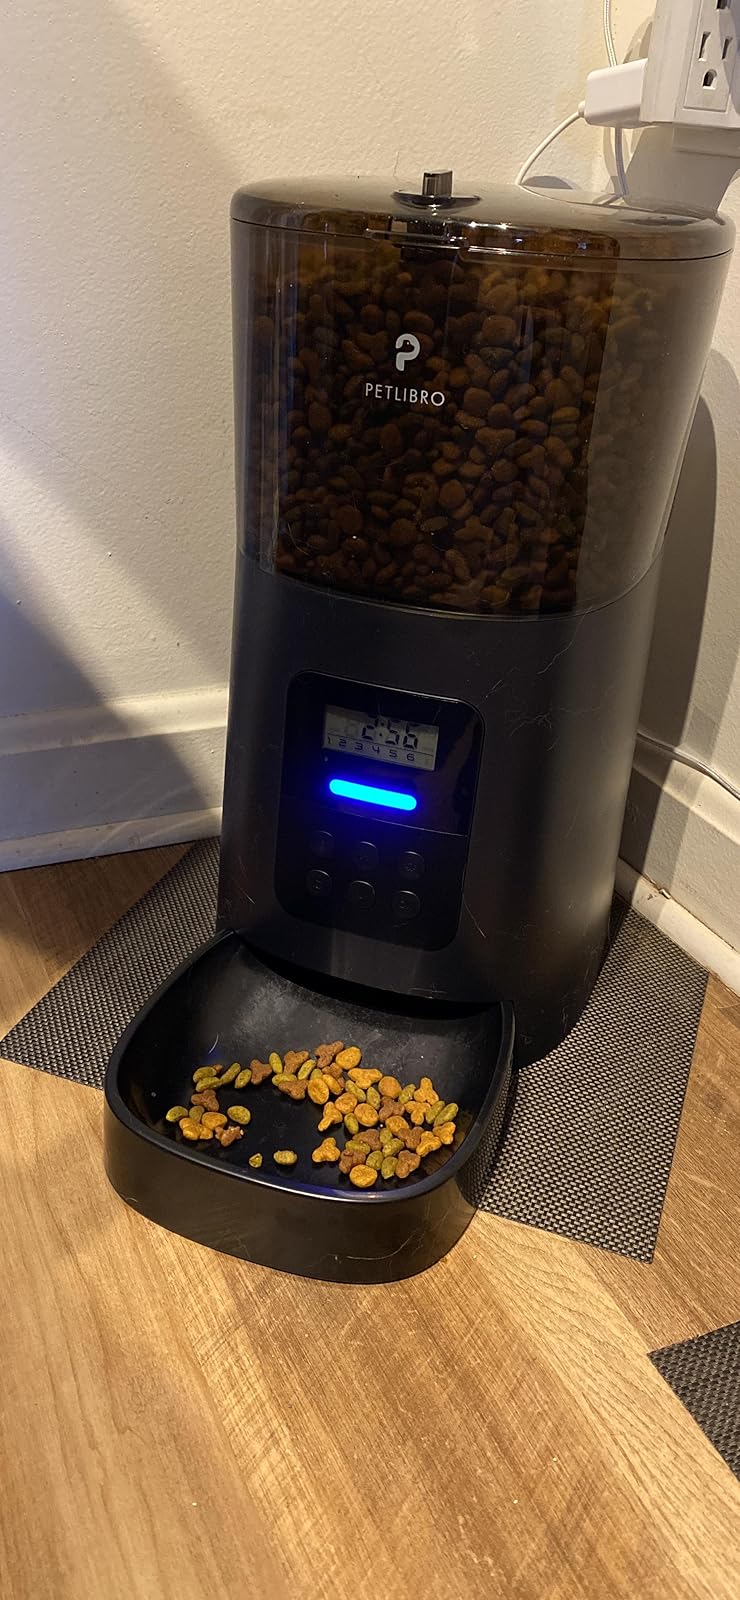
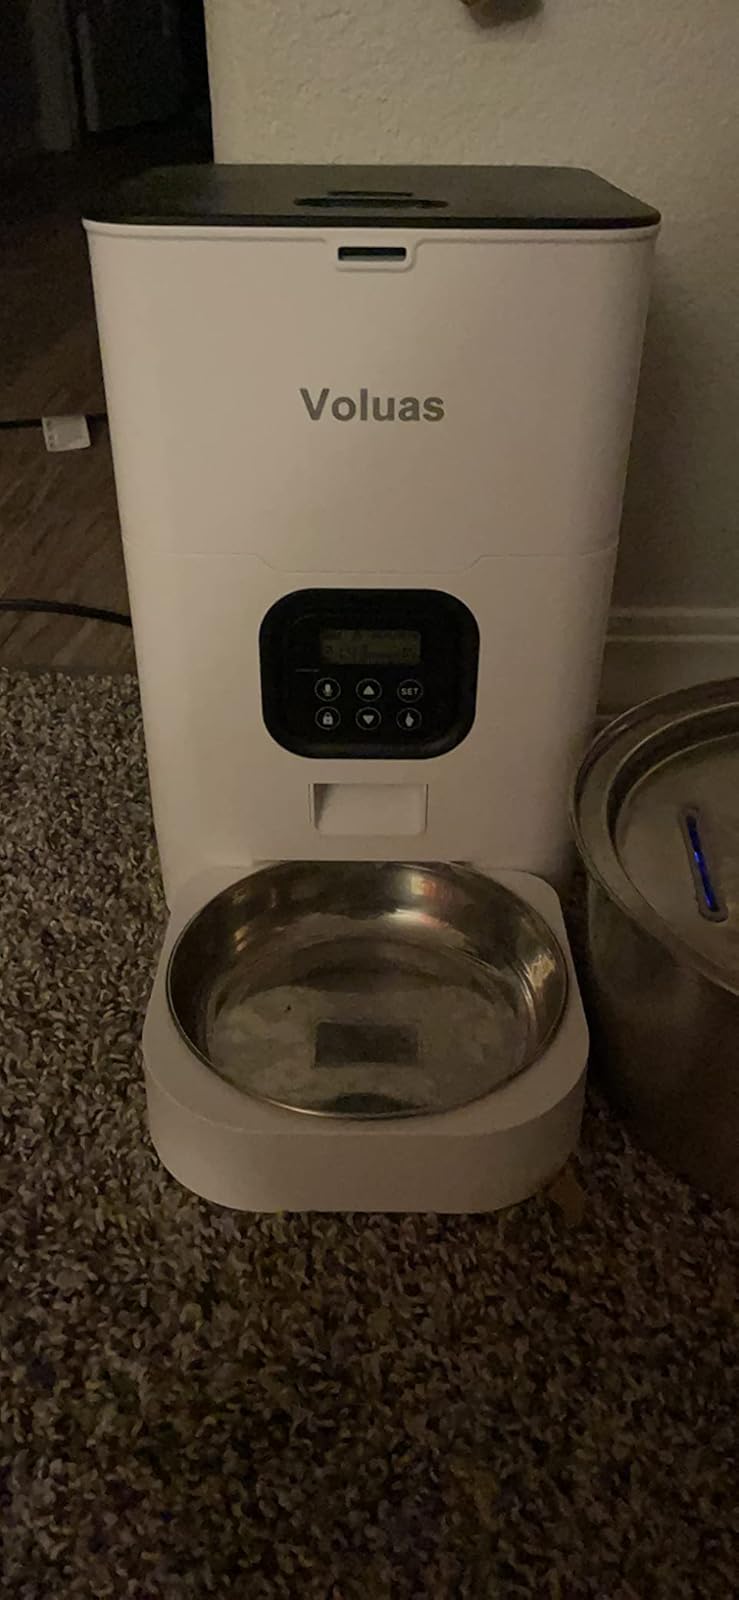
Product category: items_feeder
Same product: no